Humboldt Box

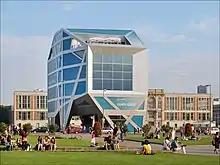
The Humboldt-Box and surrounding park. The open-air deck is visible on the top level of the building.

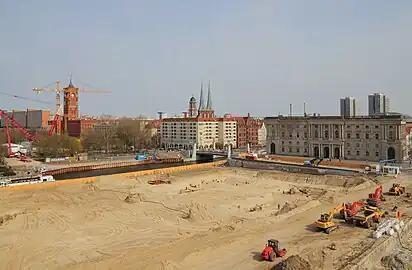
View from the Humboldt Box to the construction site of the replica of Berlin Palace, April 2013

The Humboldt Box was built as an information centre about plans for a future palace, a viewing platform for its construction site, and a temporary exhibition space for the future tenants. The idea came from a similar structure at Potsdamer Platz, the "Visitor Box on Stilts", which stood at the site of a large construction project there from 1995 to 2001. Hoping to repeat the success of the bright red "box on stilts", which served as an information centre and attracted some nine million visitors, the Friends of the Berlin City Palace and their supporters proposed the Humboldt Box to "win the hearts" of Berliners to the costly and ambitious plan to rebuild the "Stadtschloss" (Berlin City Palace). Used by Hohenzollern Prussian kings and German Emperors, the imperial palace suffered extensive damage in World War II and was razed in 1950 by the East German government.